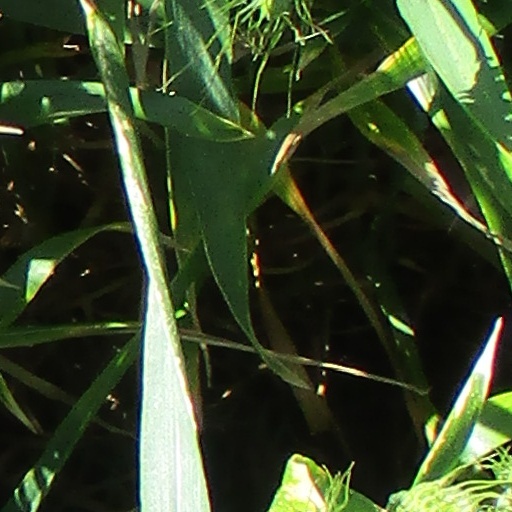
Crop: wheat